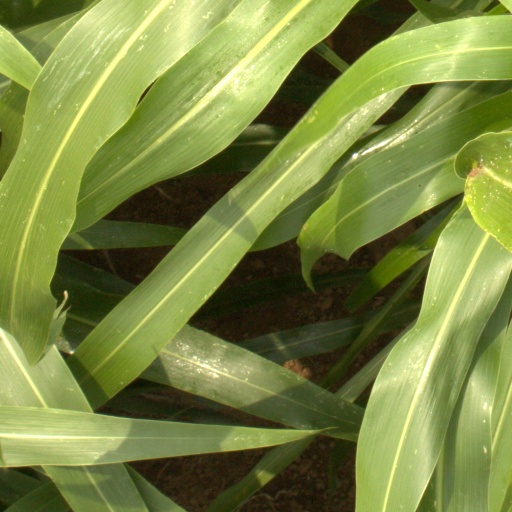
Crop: sorghum